David C. Clark

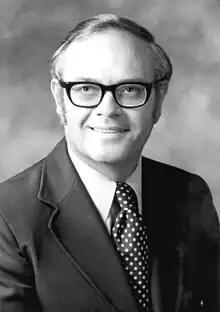
Clark in 1972

David Crosby Clark, Jr. (August 14, 1926 – December 24, 2015) was an American politician and attorney in the state of Florida.